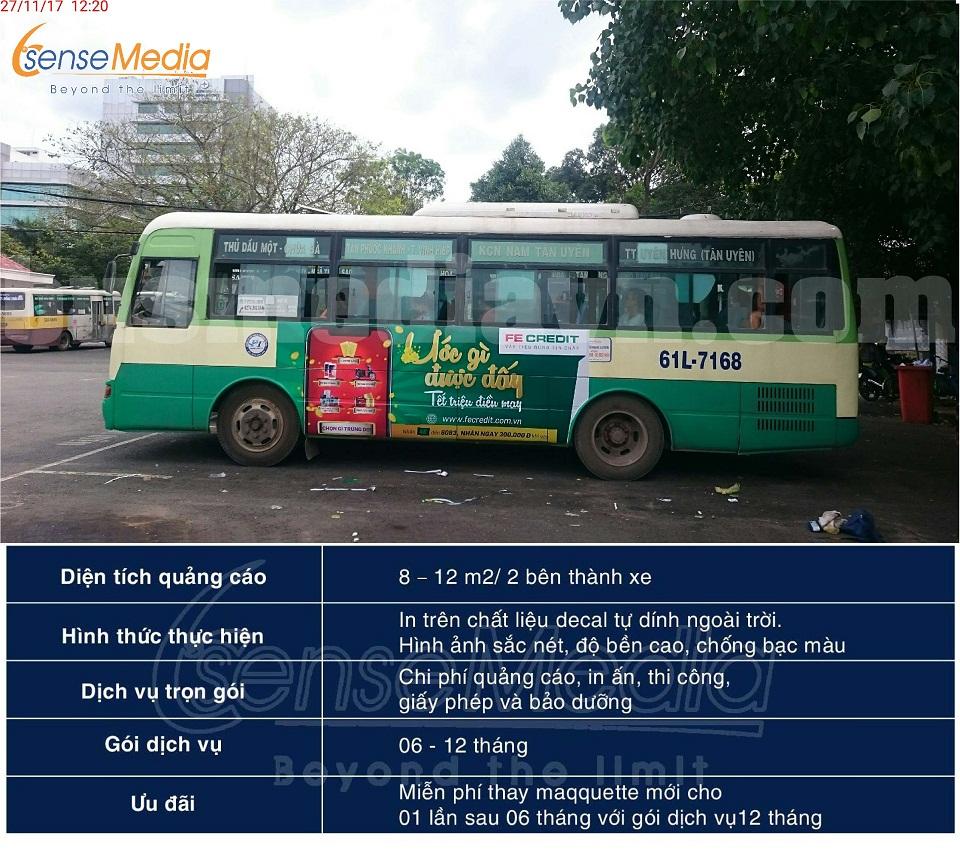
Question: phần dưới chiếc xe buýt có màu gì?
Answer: phần dưới chiếc xe buýt có màu xanh lá đậm